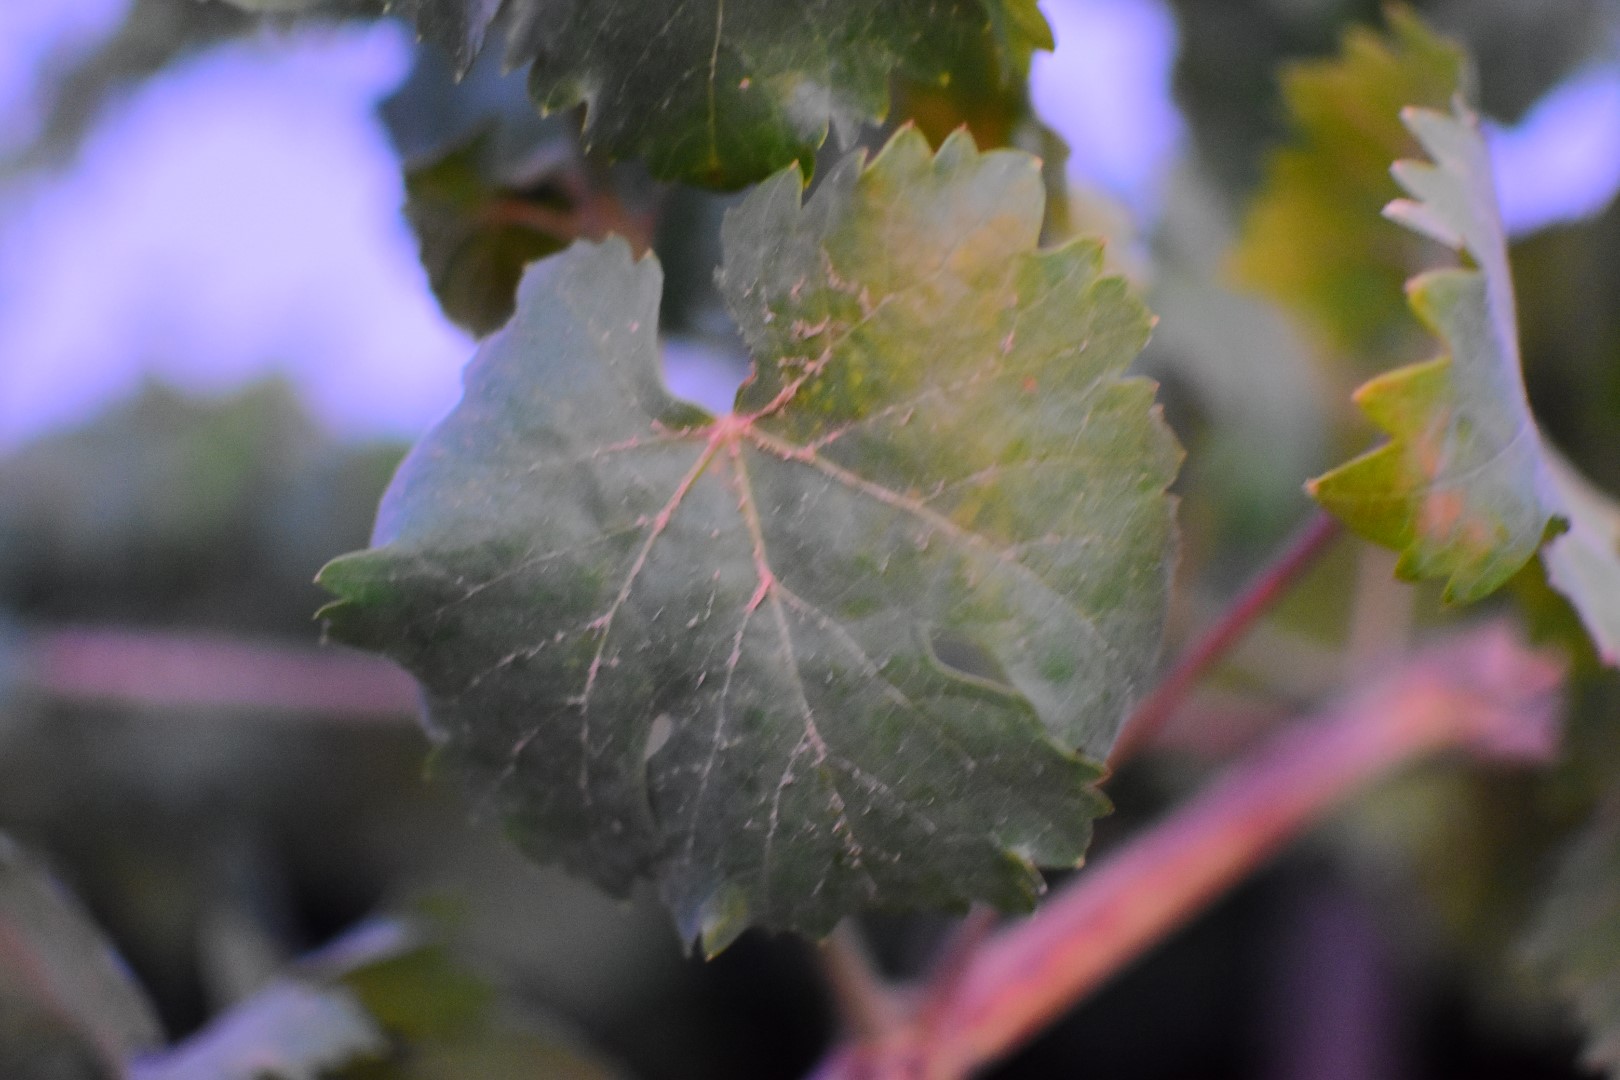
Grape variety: Aswud Balad